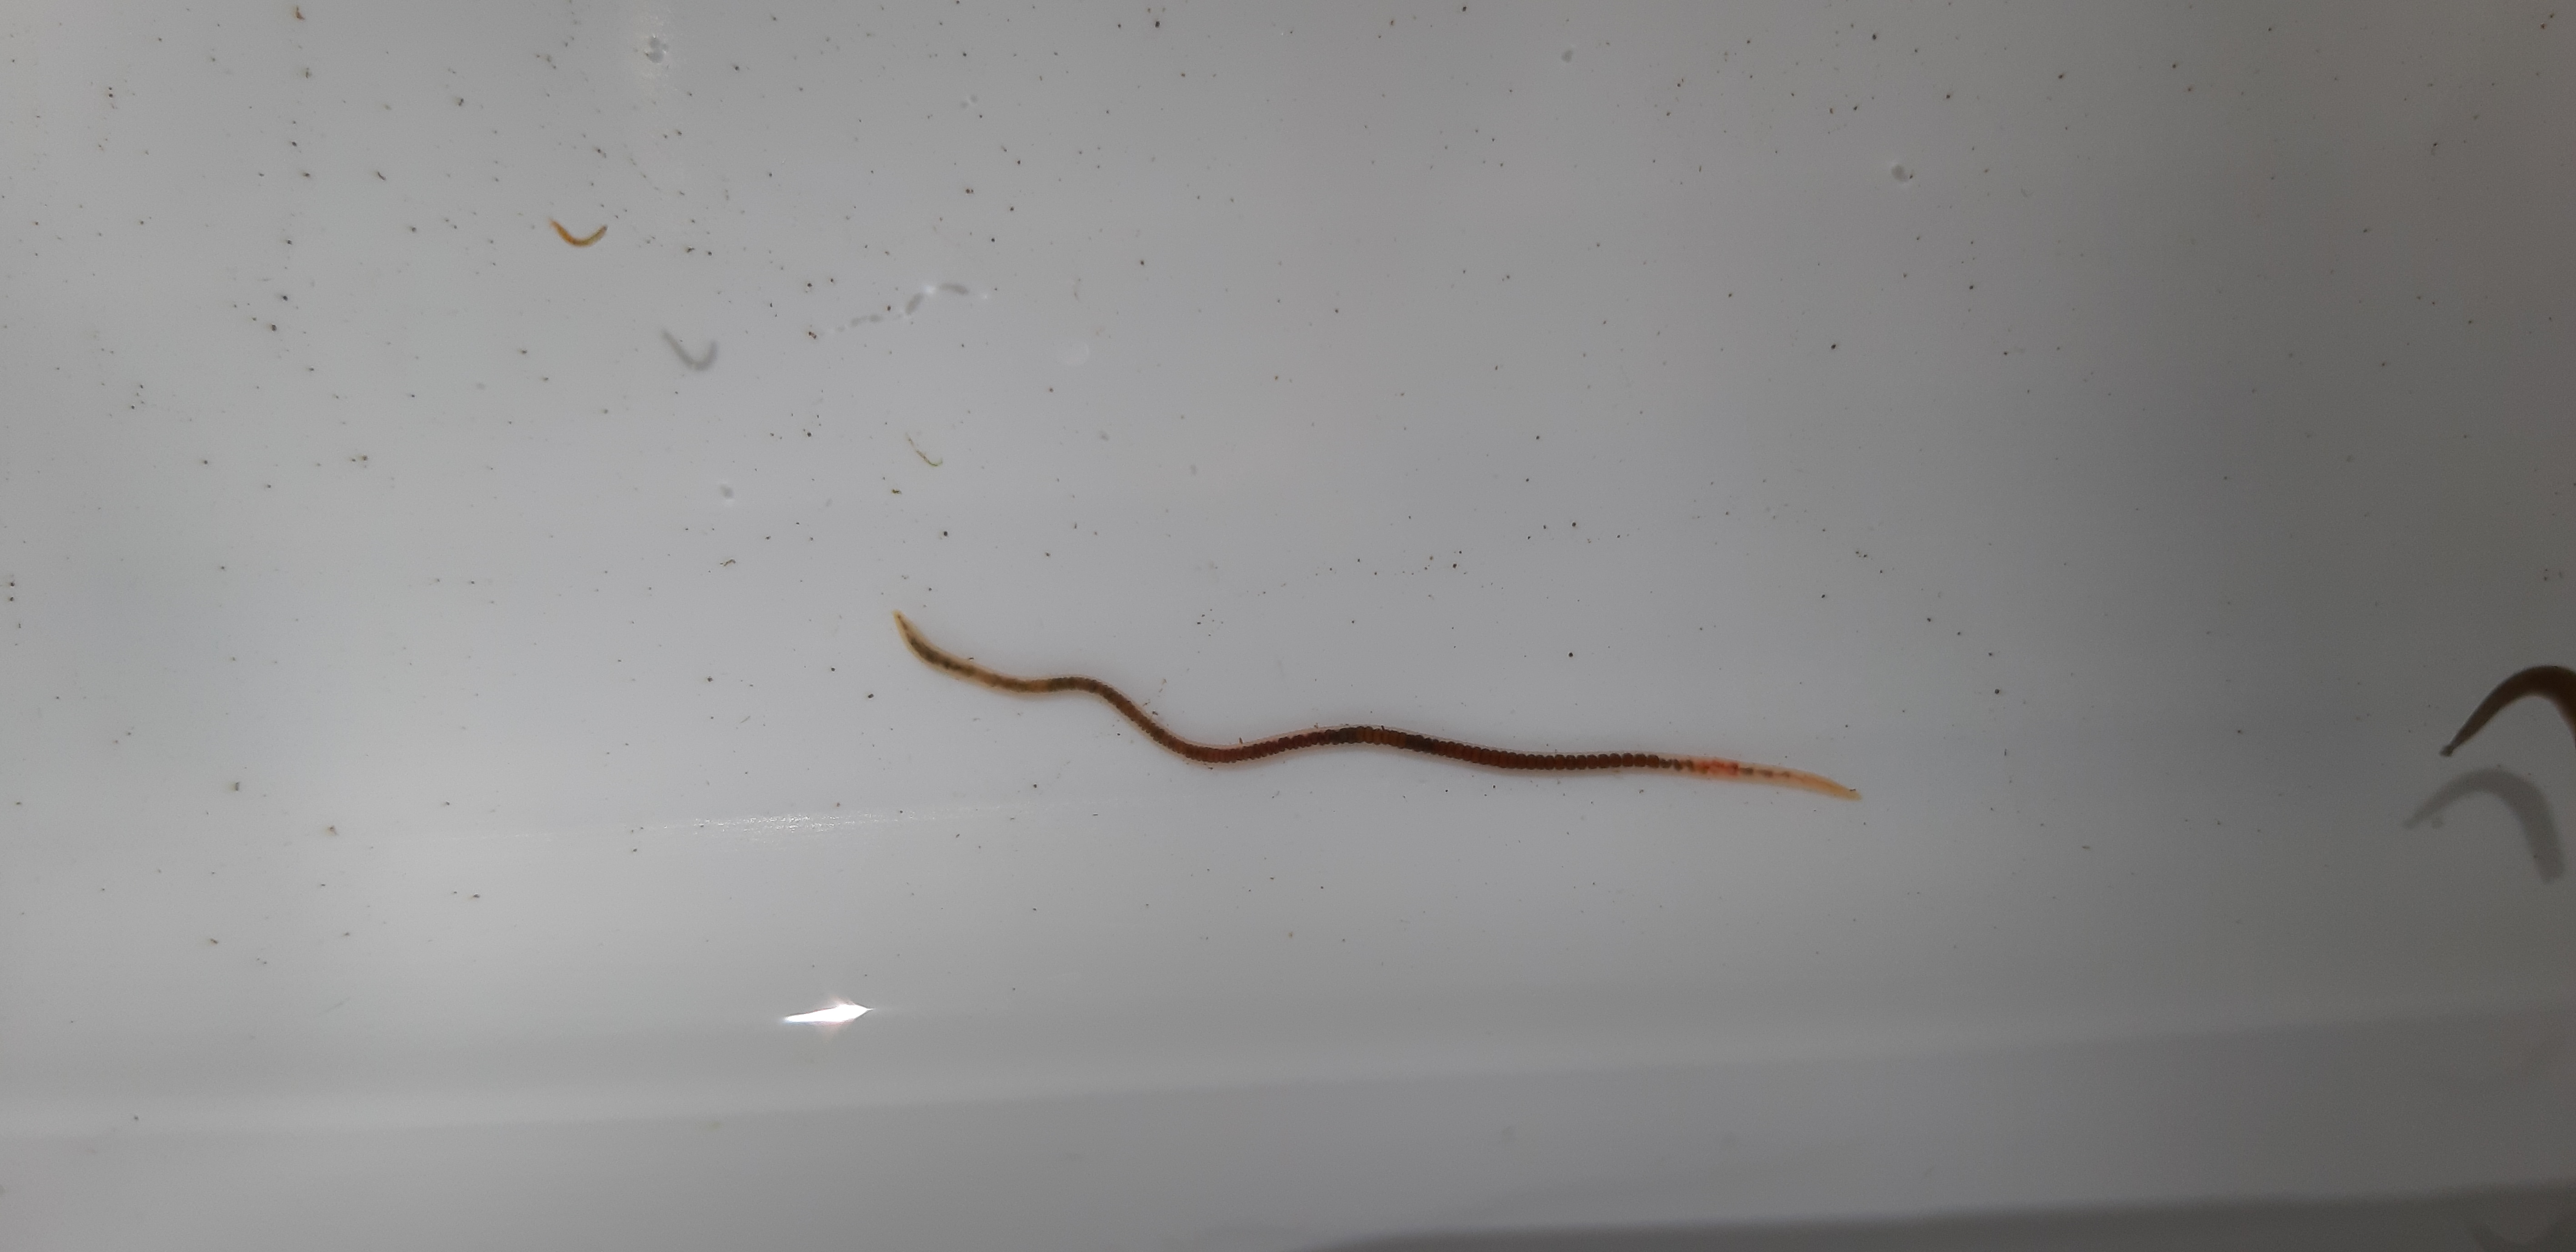
Macroinvertebrate group: worms